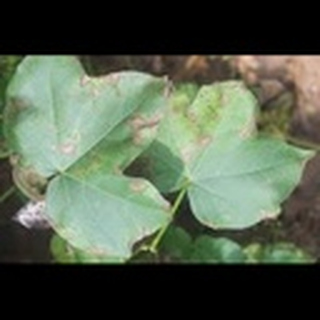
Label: cotton_target_spot